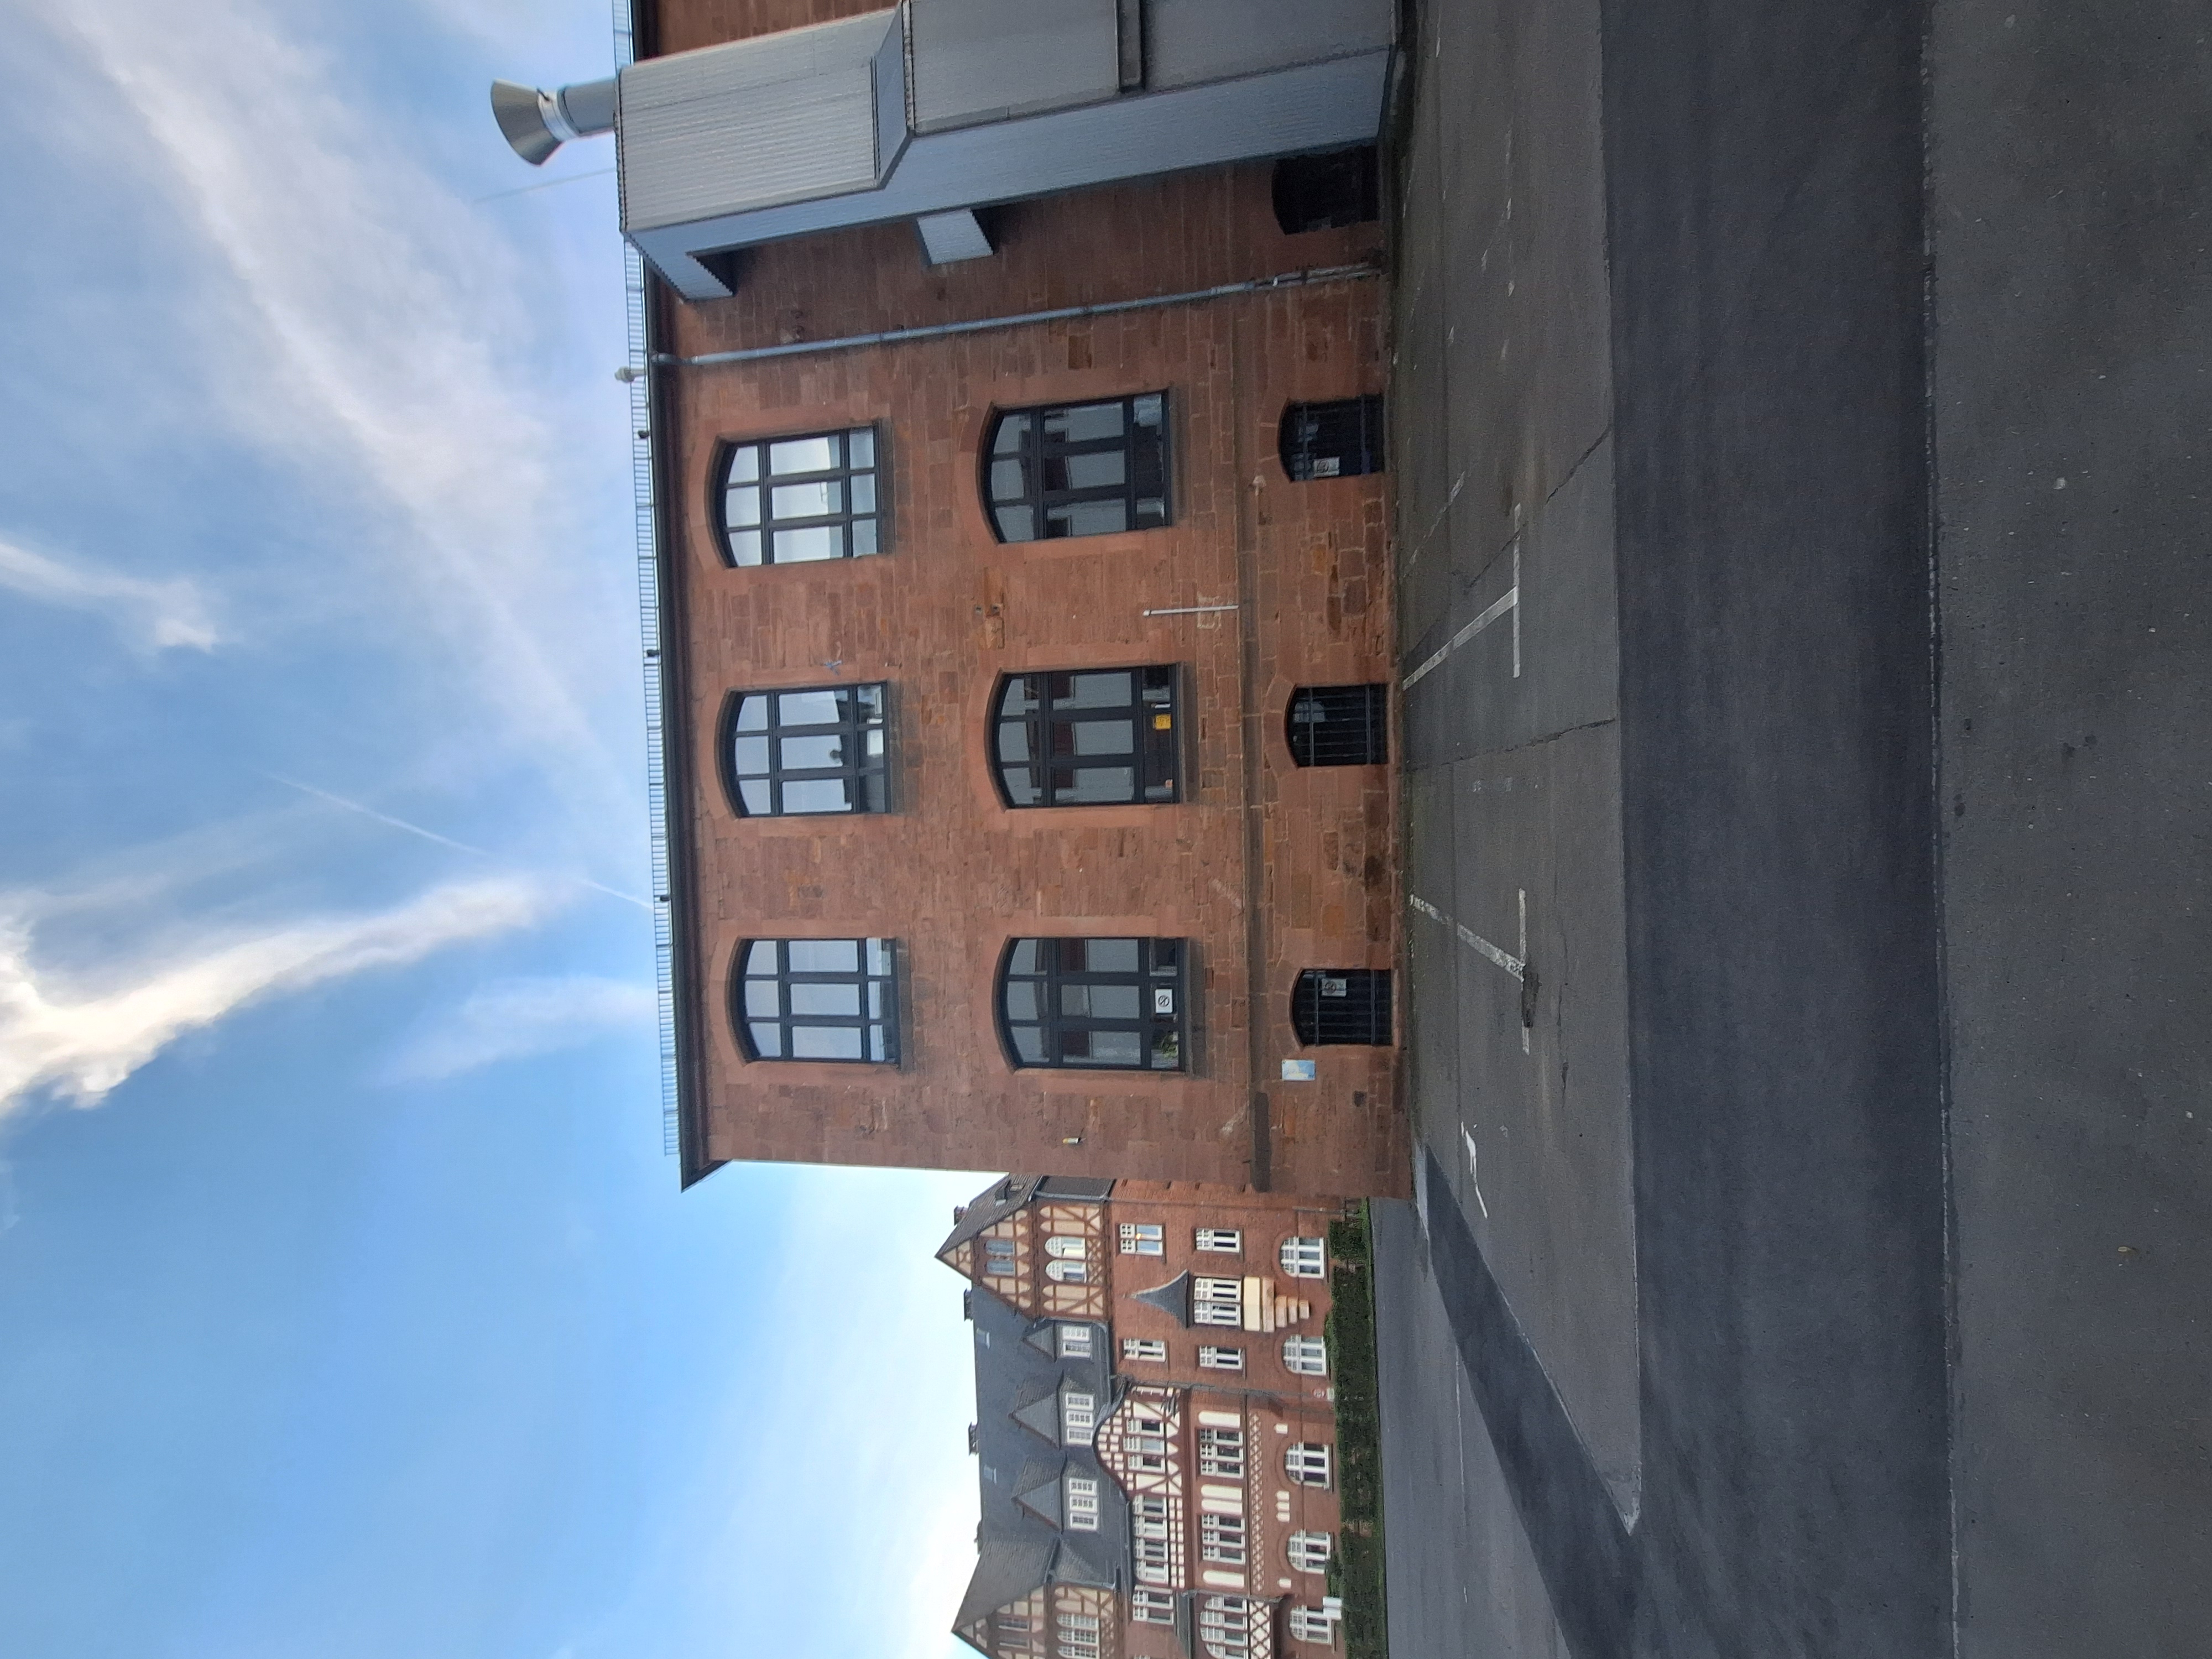
Building: Marbacher Weg 6